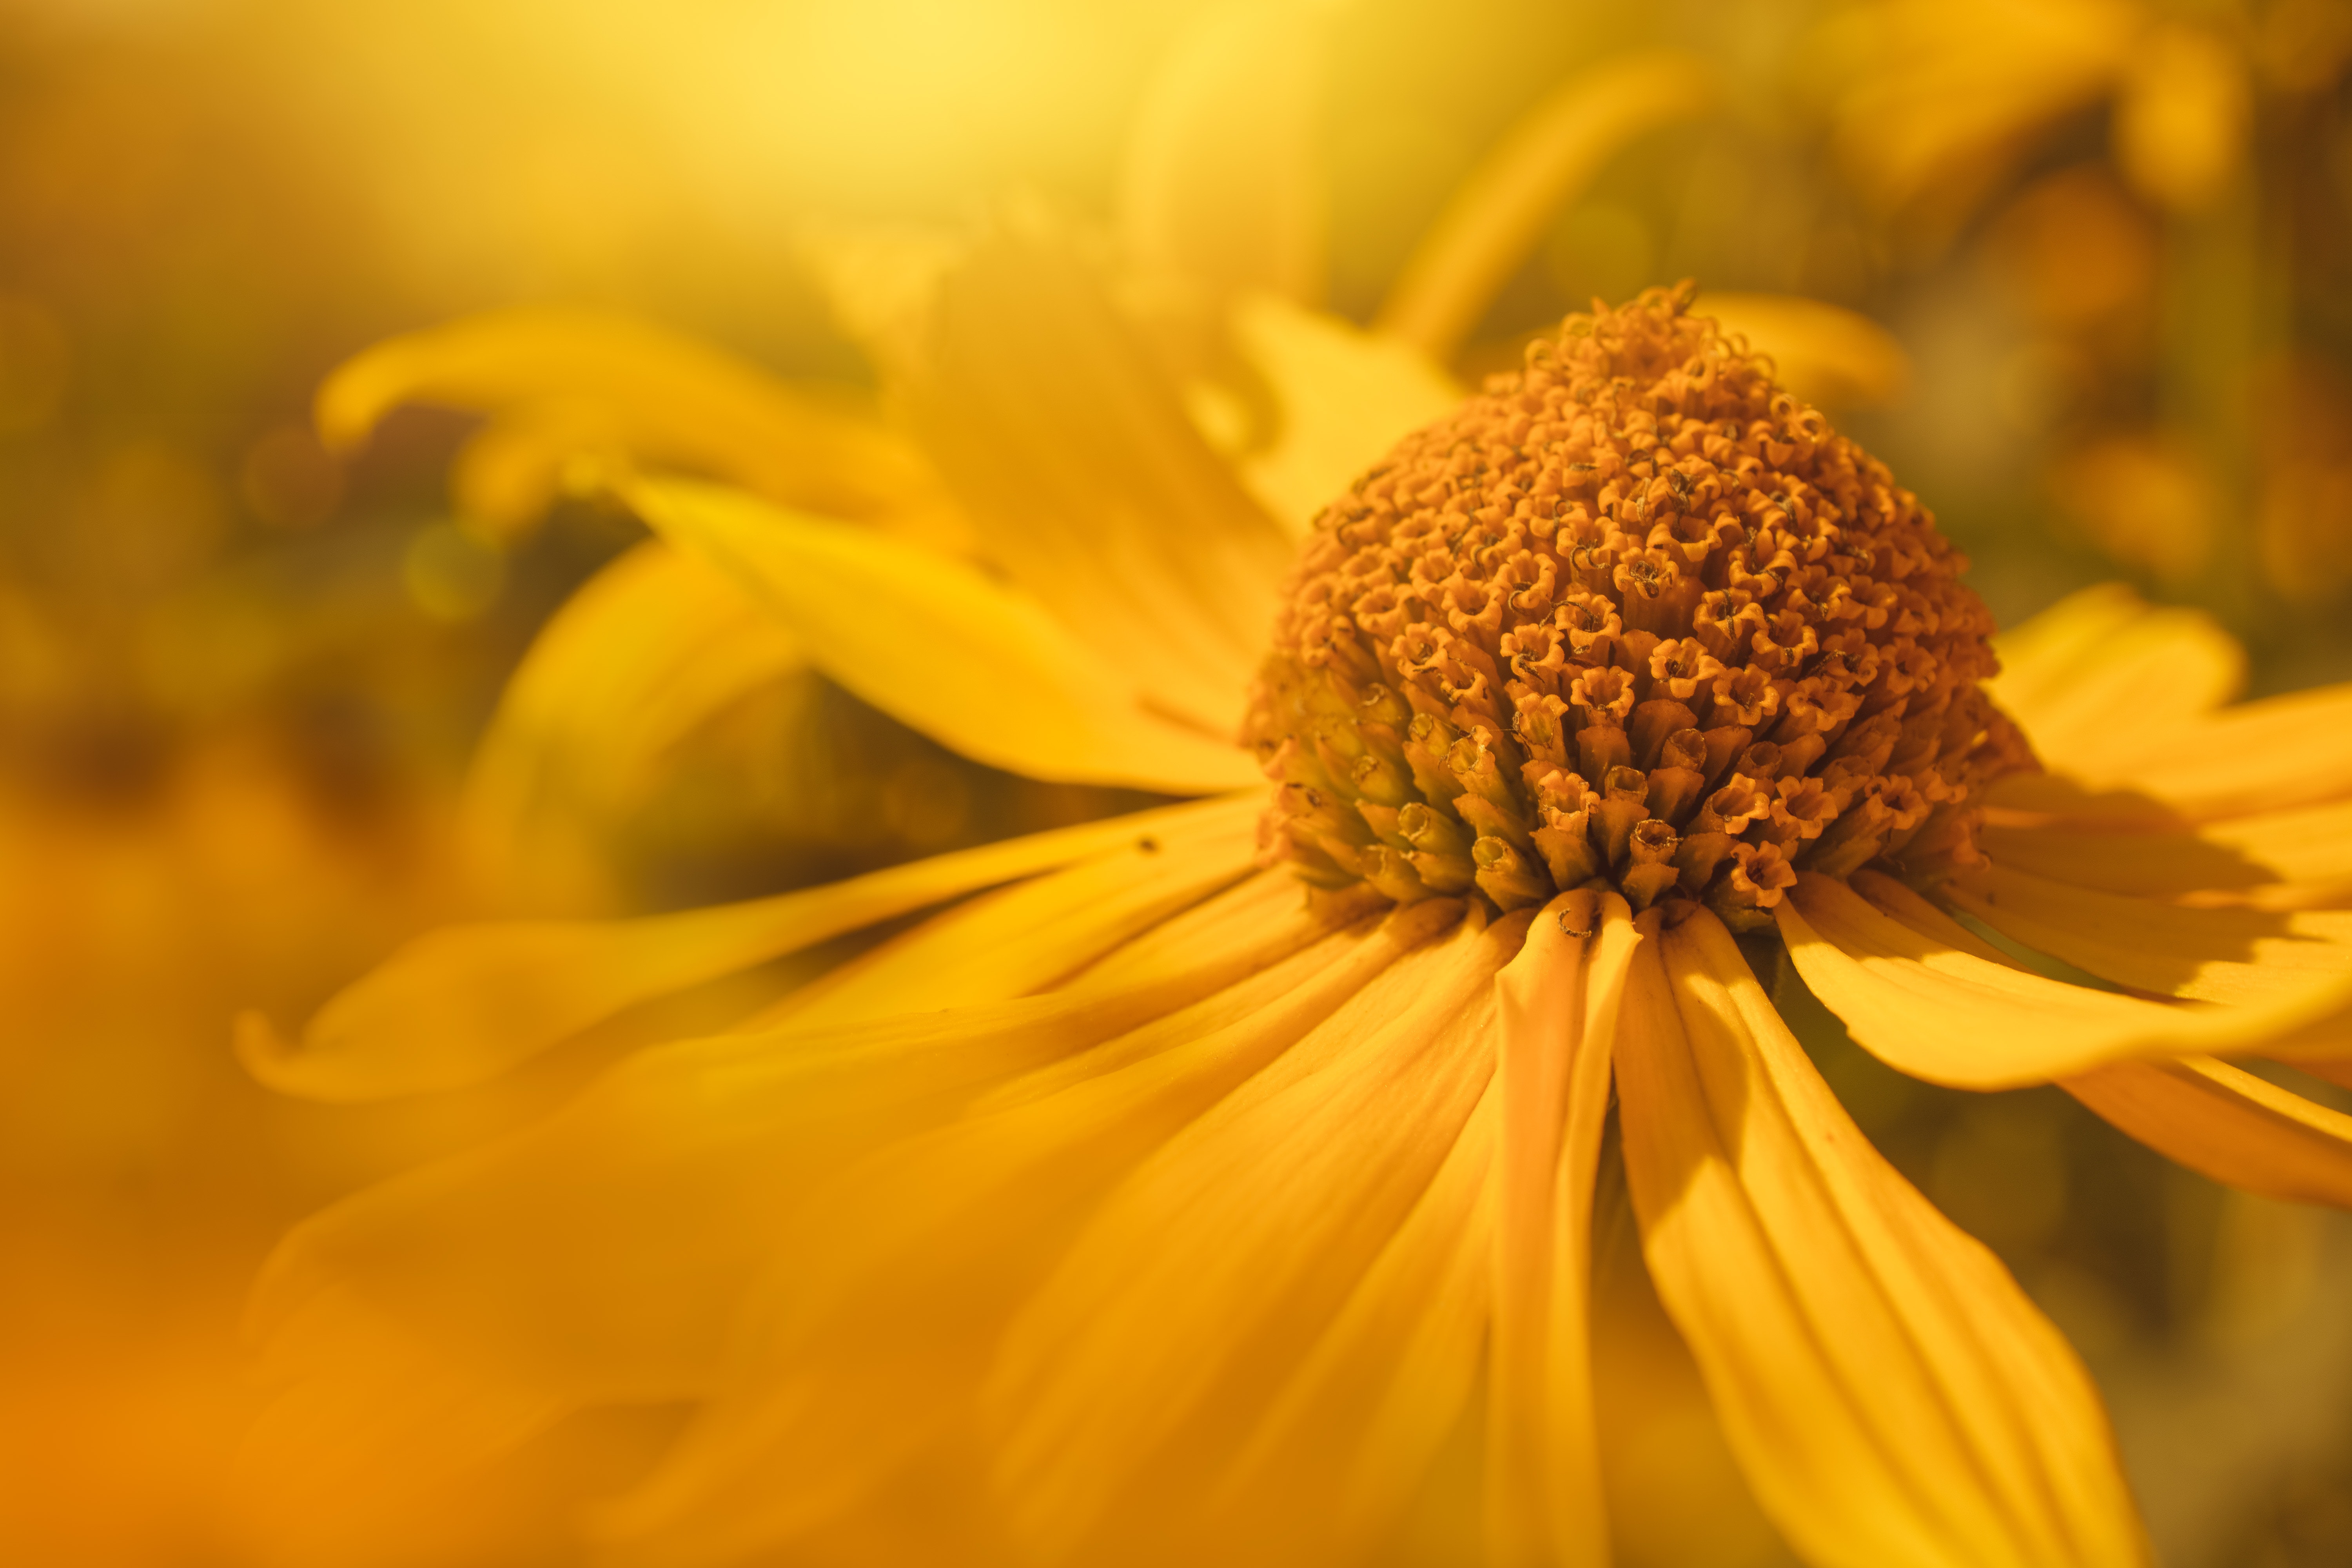
flower, yellow, petal, plant, close up, macro photography, pollen, flowering plant, sky, botany, wildflower, spring, sunlight, photography, daisy family, sunflower, aster, plant stem, daisy, perennial plant